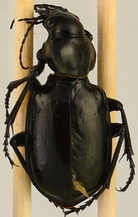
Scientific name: Calosoma affine
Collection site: Konza Prairie Agroecosystem NEON (KONA), plot KONA_007